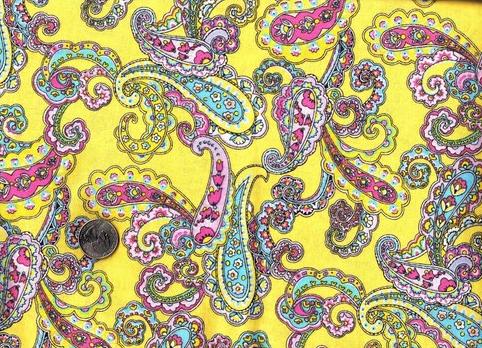
Texture: paisley